The beautiful game

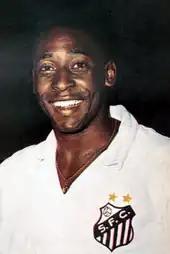
Brazilian footballer Pelé is credited to have popularised the term.

Brazilian footballer Pelé is credited with making the phrase synonymous with football. In 1977, he named his autobiography "My Life and the Beautiful Game". The book's dedication reads: "I dedicate this book to all the people who have made this great game the Beautiful Game." The phrase has entered the language as a description for football.